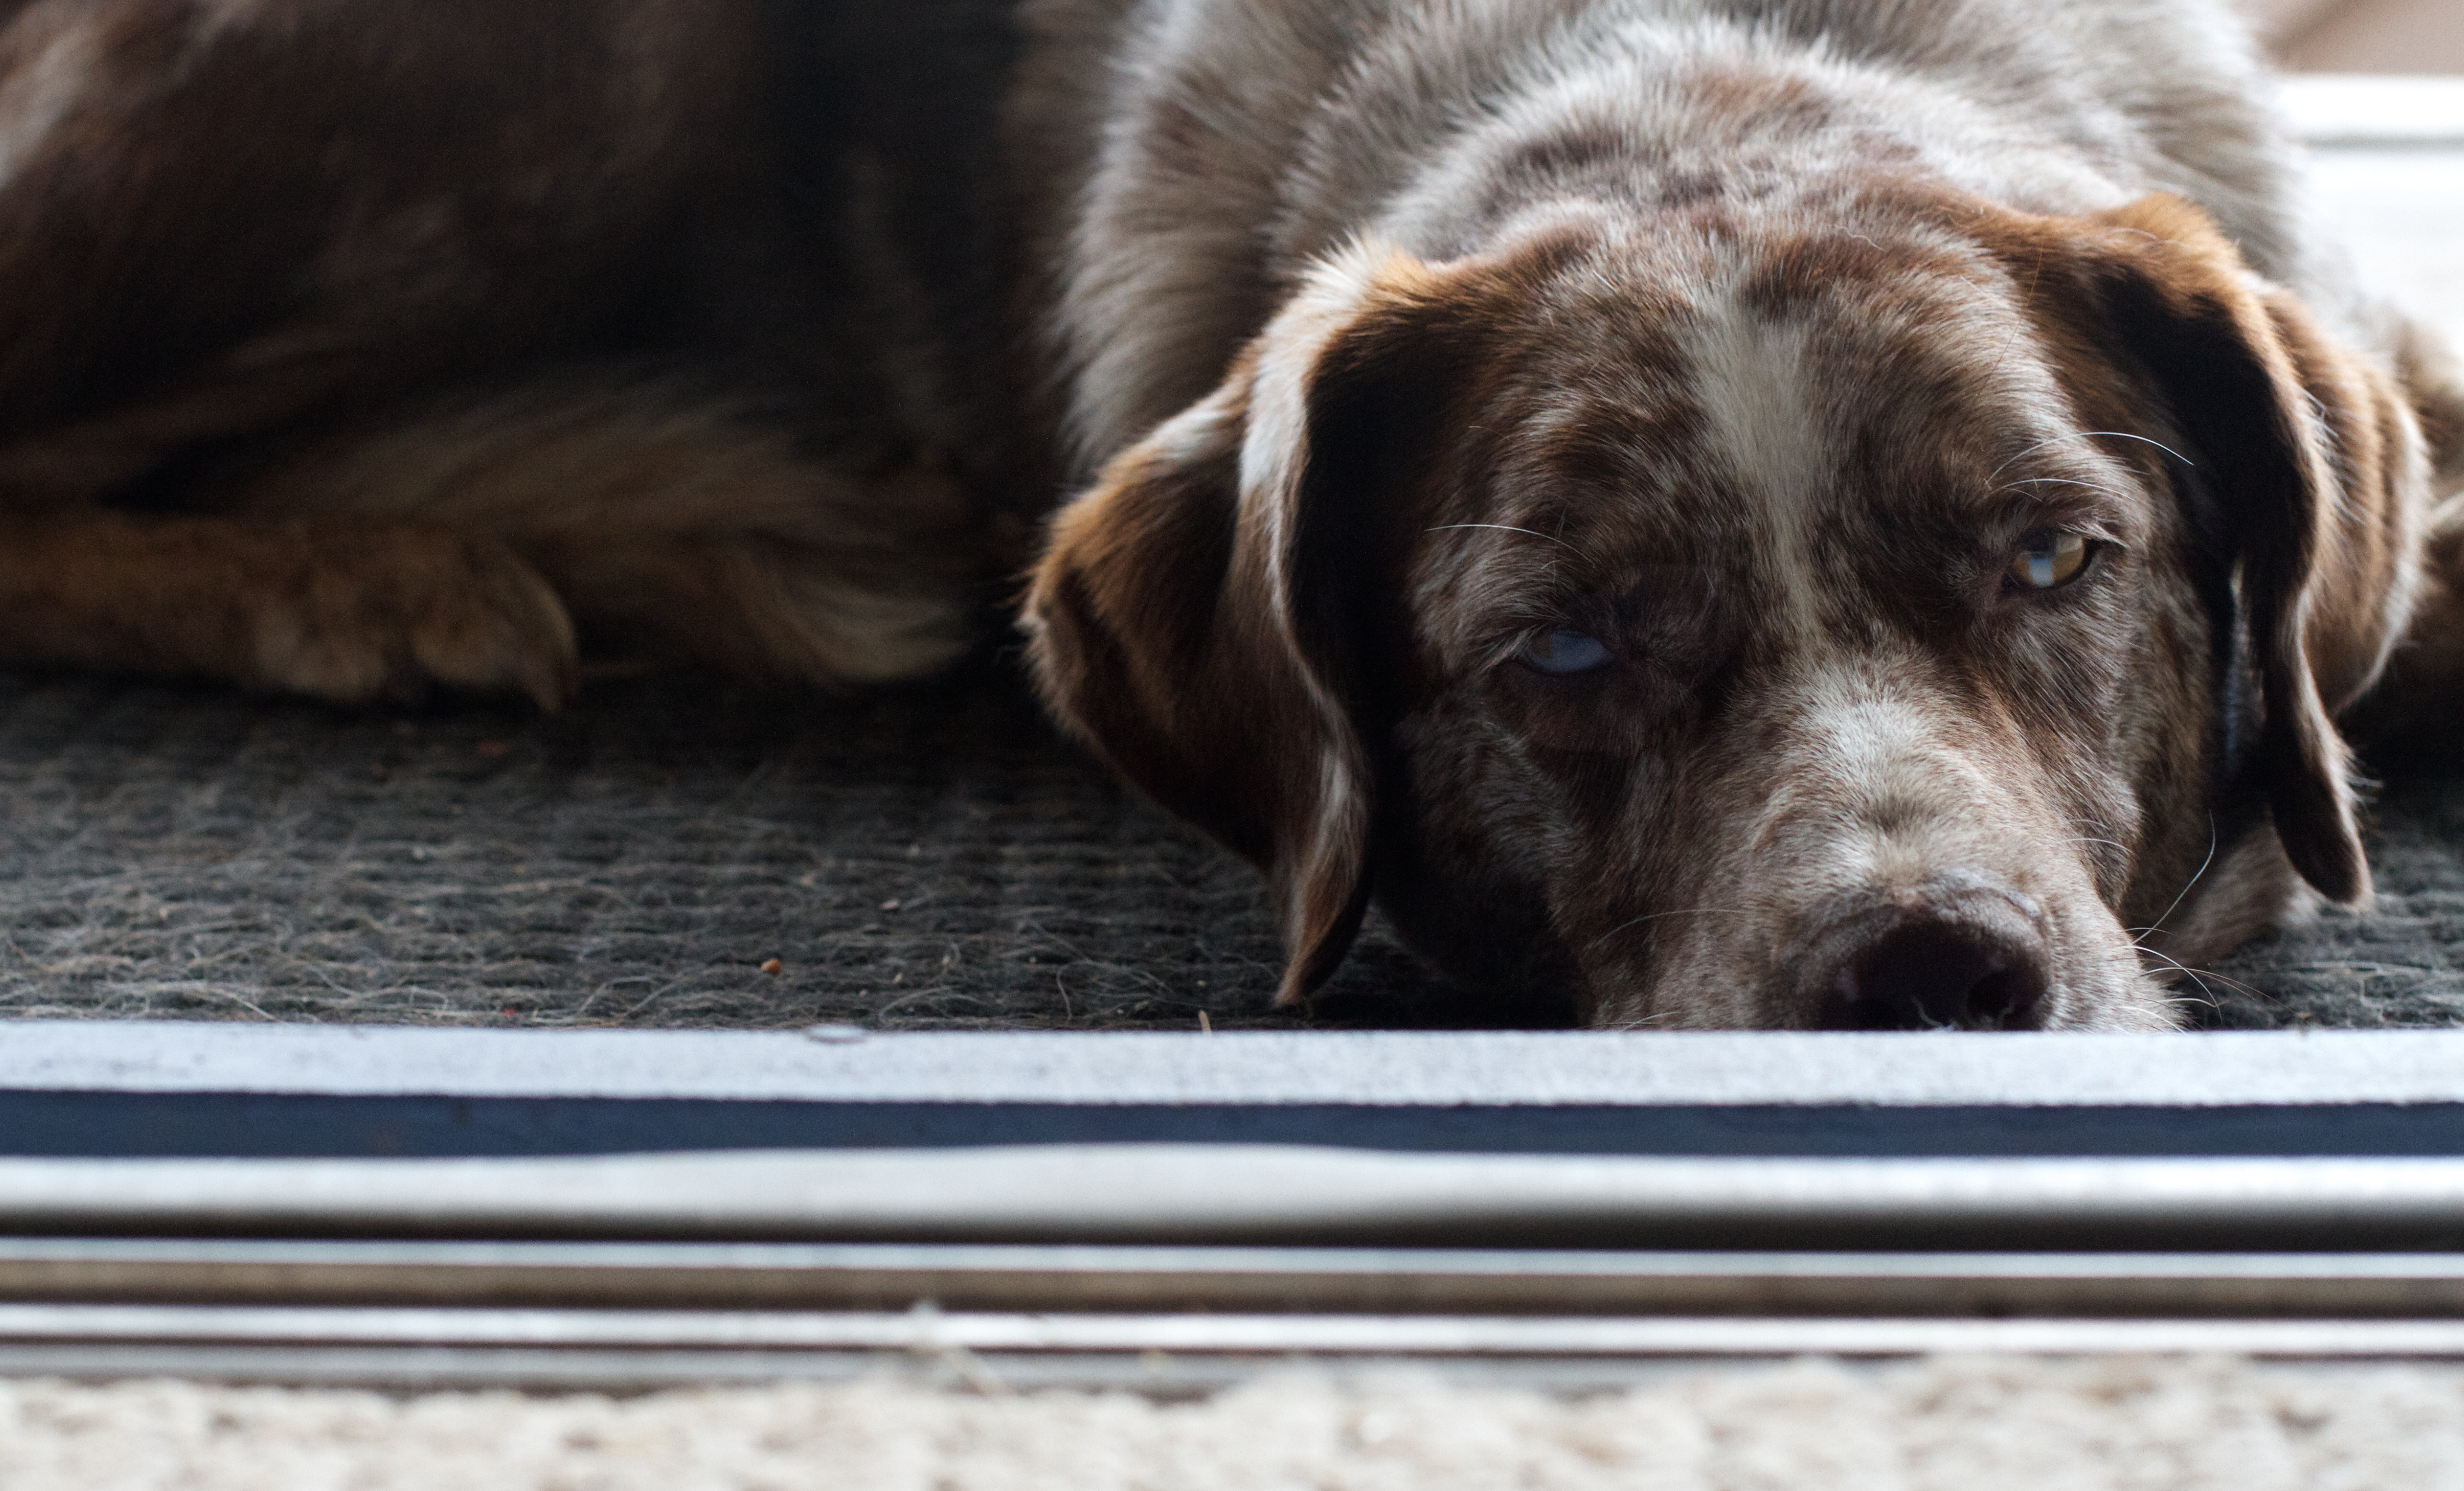
puppy, dog, mammal, vertebrate, labrador retriever, felix, animal shelter, street dog, dog like mammal